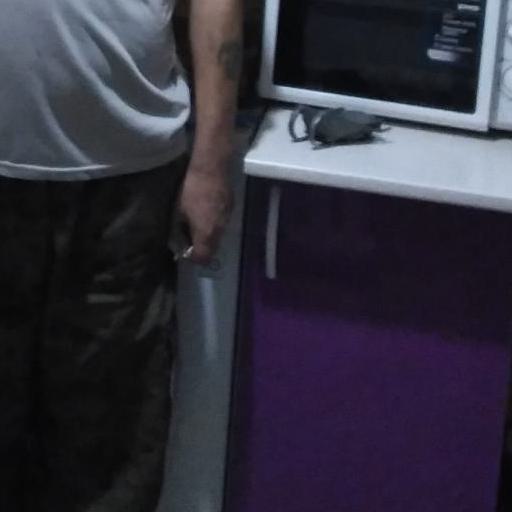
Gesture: no_gesture